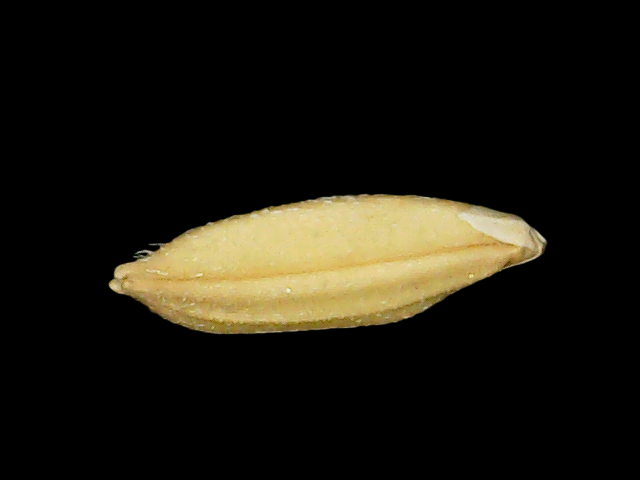
Rice variety: Binadhan10